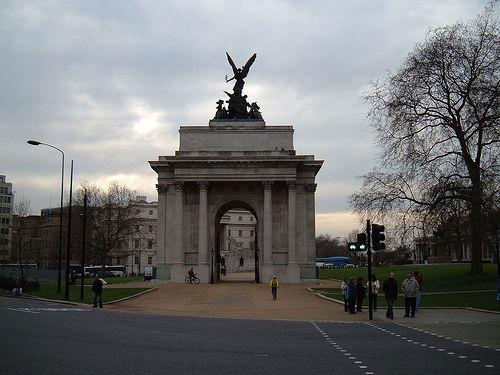
Weather: cloudy or overcast